D. Napier & Son

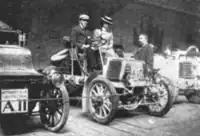
Napier car in the Thousand Miles Trial of the Automobile Club

Recognizing the value of publicity gained from racing, which no other British marque did, in spring, Edge entered an Napier in the Thousand Miles (1,600 km) Trial of the Automobile Club on behalf of Mary Eliza Kennard; driven by Edge, with Kennard along, on a circuit from Newbury to Edinburgh and back, it won its class, being one of only thirty-five finishers (of sixty-four starters) and one of just twelve to average the requisite in England and in Scotland.